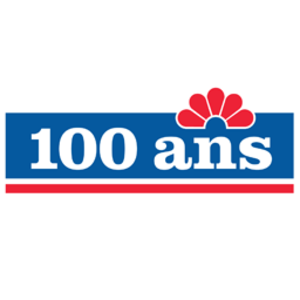
Version modifiée du logo de la marque Lafleur pour le centenaire de la marque en 2012.
Lafleur est une marque de charcuterie d’Olymel, propriété de La Coop fédérée. Cette marque est fondée en 1912 par Alphonse Lafleur, et est spécialisée dans le marché de la viande de porc transformée. Ces produits ne sont vendus qu’au Québec.